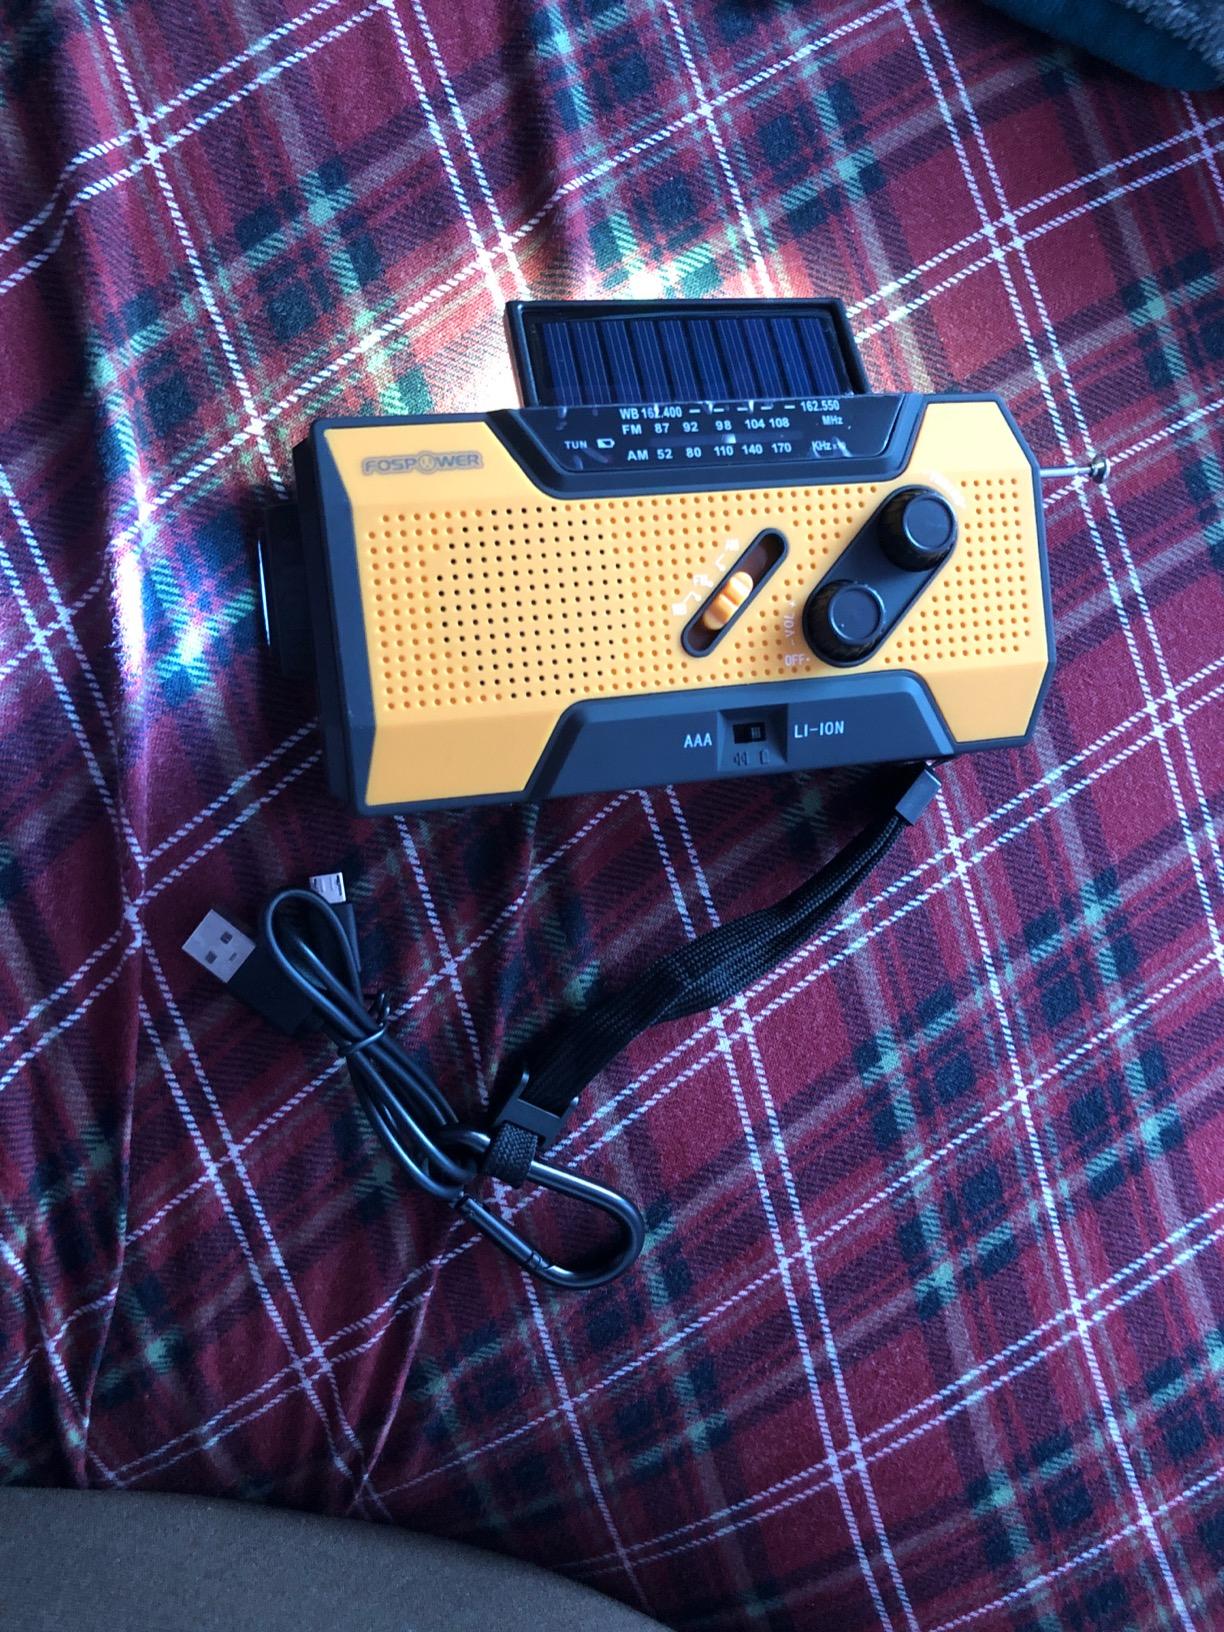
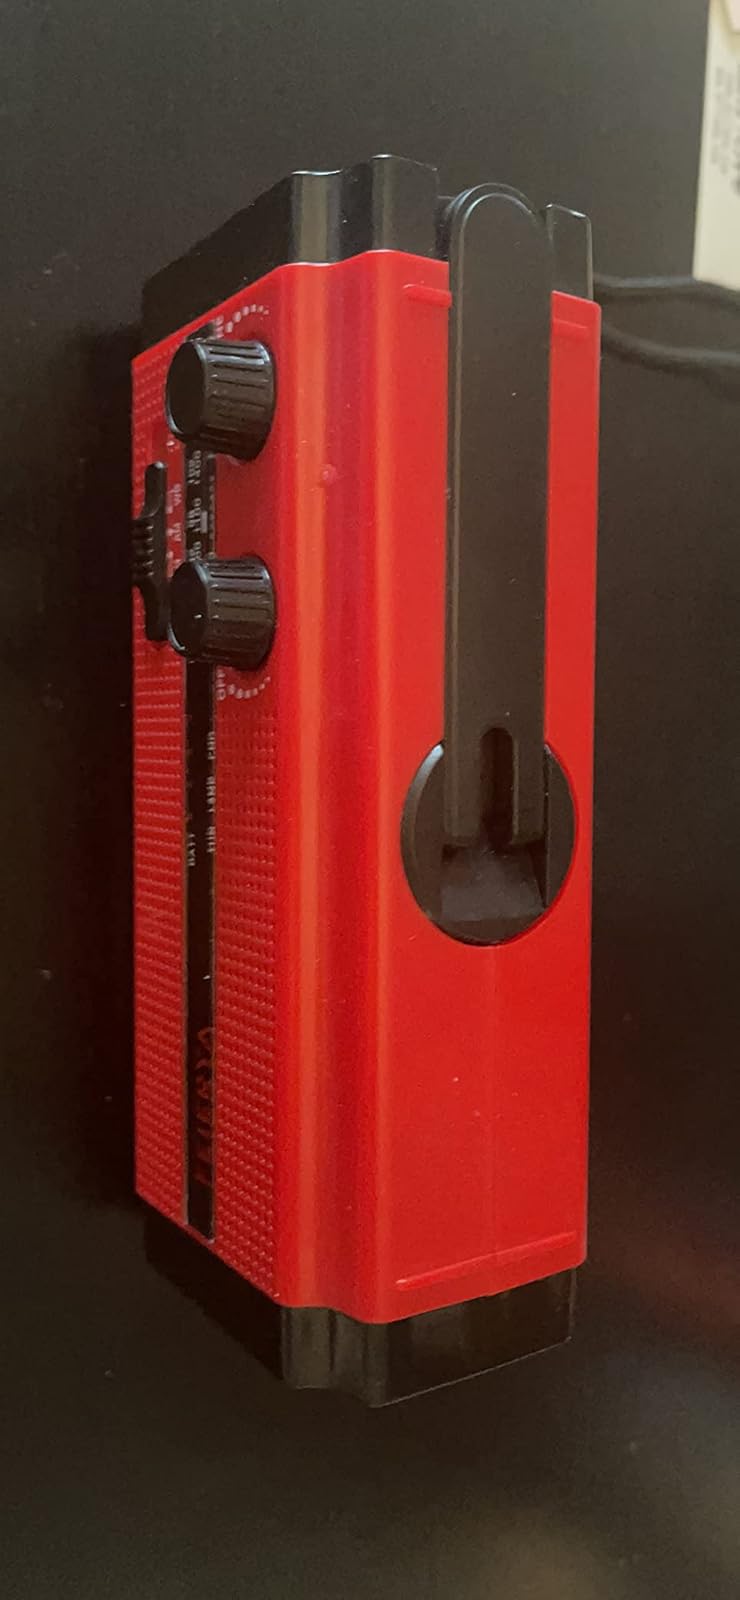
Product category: radio
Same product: no